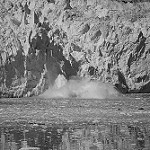
Label: B & W